Rest in Pieces (film)

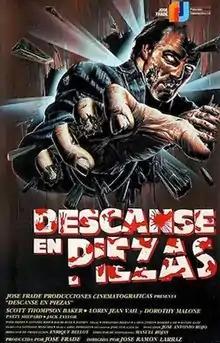
Spanish release poster

Rest in Pieces (Spanish: "Descanse en piezas") is a 1987 horror film directed by José Ramón Larraz and starring Scott Thompson Baker, Lorin Jean Vail, and Dorothy Malone. Its plot follows a young wife and her husband who inherit her wealthy aunt's mansion, only to find the home harbors dark secrets.